Windhoek Show

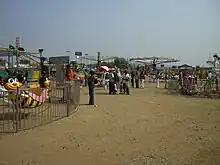
Entertainment section of the 2010 Windhoek Show

The Windhoek Industrial and Agricultural Show (WIAS, short: the Windhoek Show) is an annual trade fair in Windhoek, the capital of Namibia. It combines an agricultural exhibition, several industrial and retail offerings, and a range of entertainment facilities. The Windhoek Show was first held in 1899 and has been conducted annually since 1966. Held during the first week of October, the Windhoek Show is the biggest industrial and agricultural exhibition in Namibia. It attracts close to 100,000 visitors per year.